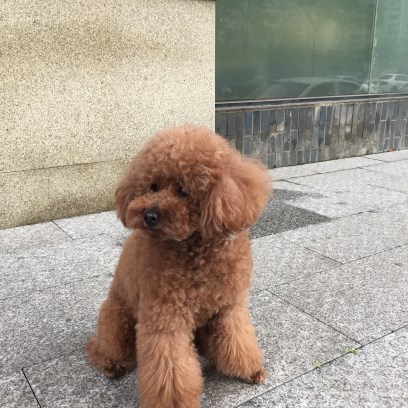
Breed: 7449-n000128-teddy